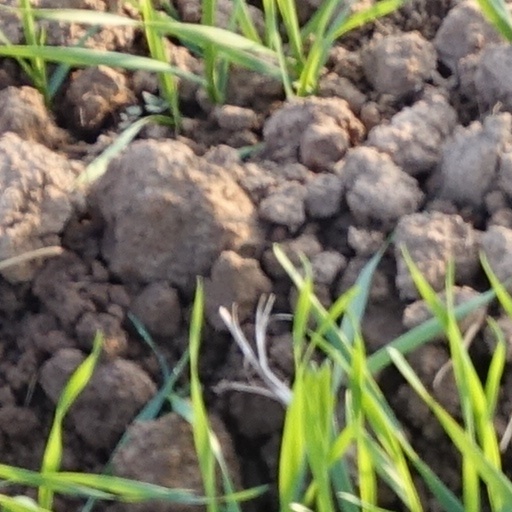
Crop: wheat